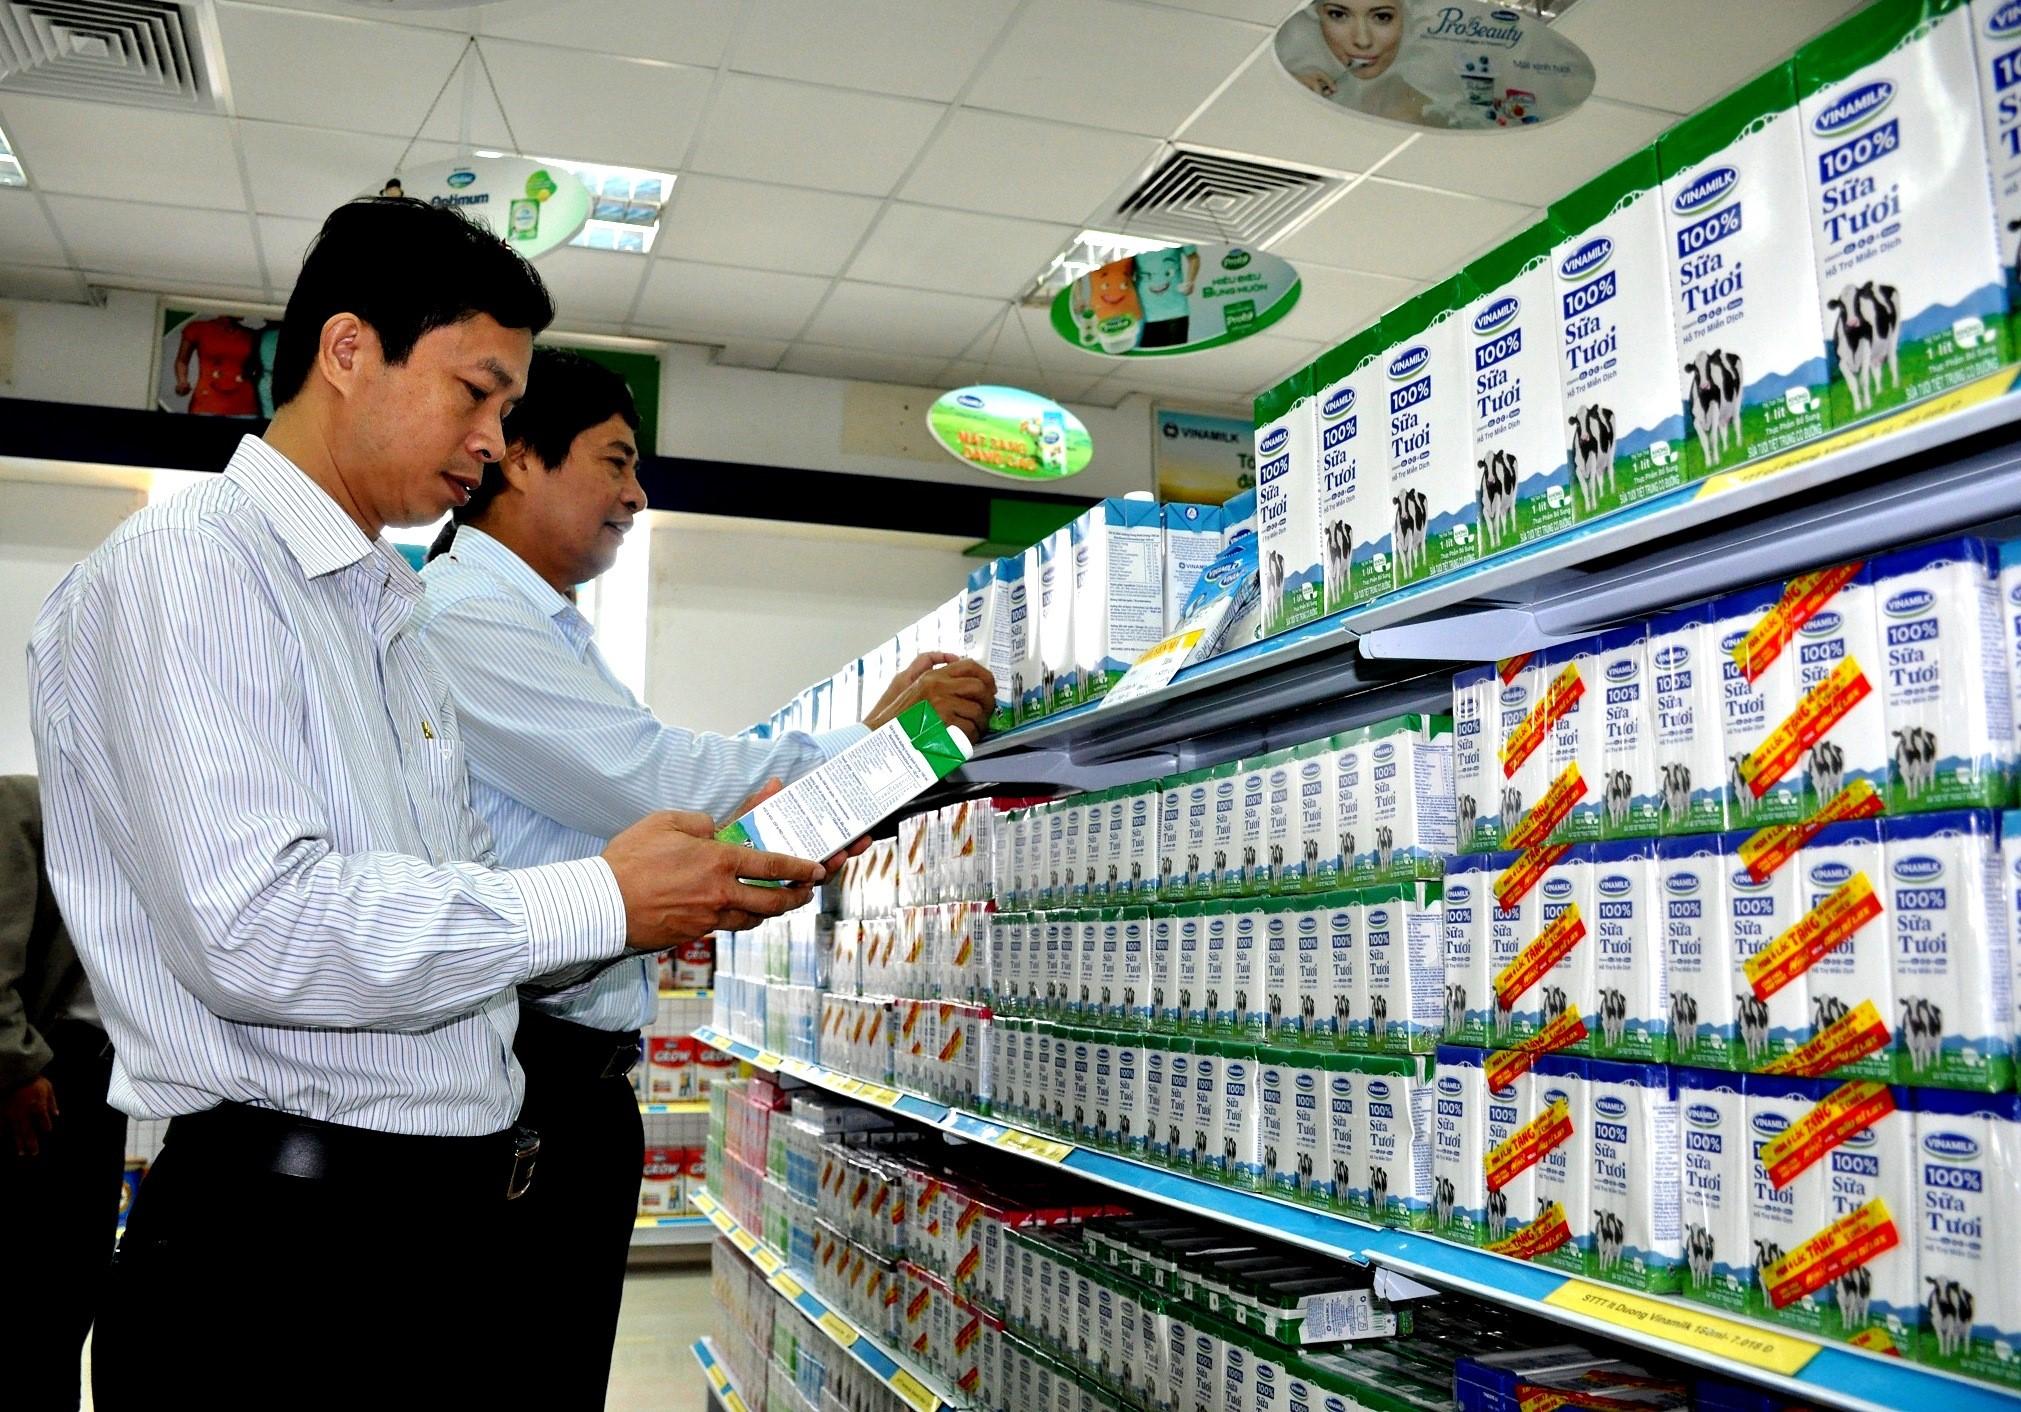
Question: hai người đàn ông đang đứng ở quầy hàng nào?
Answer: đang đứng ở quầy sữa tươi